Valery Glivenko

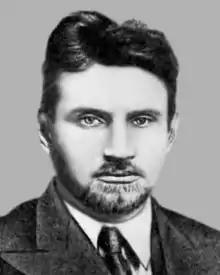
Glivenko circa 1916

Valery Ivanovich Glivenko (2 January 1897 (Gregorian calendar) / 21 December 1896 (Julian calendar) in Kyiv – 15 February 1940 in Moscow) was a Soviet mathematician. He worked in the foundations of mathematics, real analysis, probability theory, and mathematical statistics. He taught at the Moscow Industrial Pedagogical Institute until his death at age 43. Most of Glivenko's work was published in French.